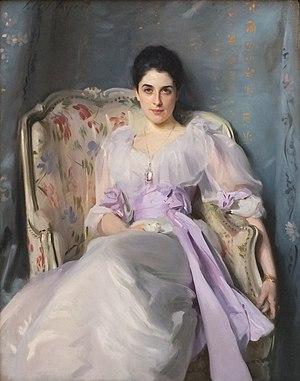
Cet article établit une liste de tableaux de John Singer Sargent, peintre américain né le 12 janvier 1856 à Florence et mort le 14 avril 1925 à Londres. Au long de sa carrière, Sargent a vécu essentiellement en Europe, où il a réalisé environ 900 peintures à l'huile et plus de 2 000 aquarelles, ainsi que de nombreux dessins au crayon et au fusain. La plupart de ses huiles sur toile sont des portraits.
John Singer Sargent, né le 12 janvier 1856 à Florence, et mort le 14 avril 1925 à Londres, est un peintre américain qui vécut essentiellement en Europe.
Le Portrait de Lady Agnew of Lochnaw est un tableau réalisé par John Singer Sargent en 1892, conservé à la galerie nationale d'Écosse, à Édimbourg, depuis 1925.